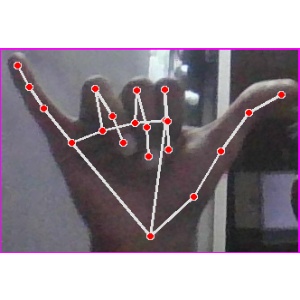
अक्षर: य